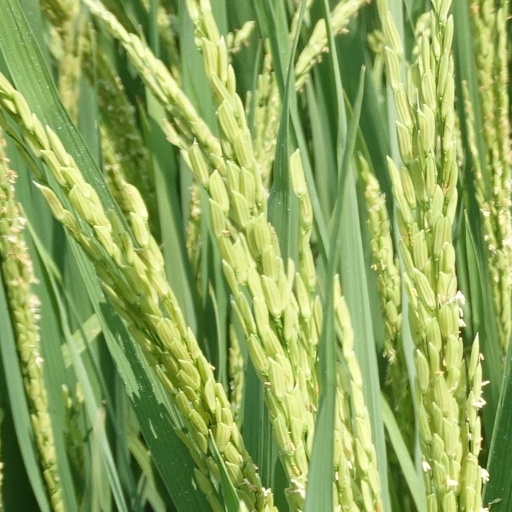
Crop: rice